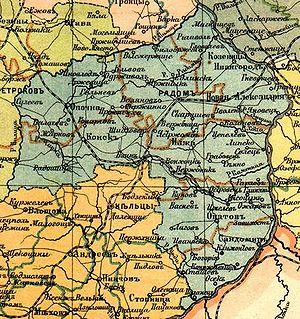
Le gouvernement de Radom est une division administrative de l’Empire russe, située dans le royaume de Pologne, avec pour capitale la ville de Radom. Créé en 1844 par regroupement des gouvernements de Sandomierz et Kielce, le gouvernement exista jusqu’en 1914 quand il devint le théâtre des combats de la Première Guerre mondiale.